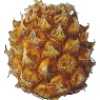
Label: pineapple_mini